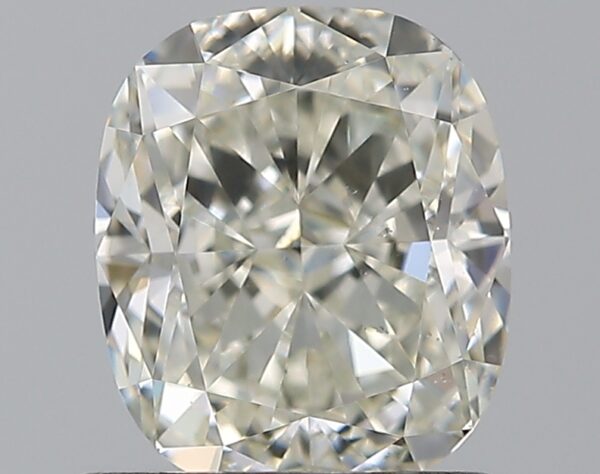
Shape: cushion
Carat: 1
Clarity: VS2
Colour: K
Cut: EX
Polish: EX
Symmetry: EX
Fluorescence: M
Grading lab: GIA
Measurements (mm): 6.25 x 5.33 x 3.52